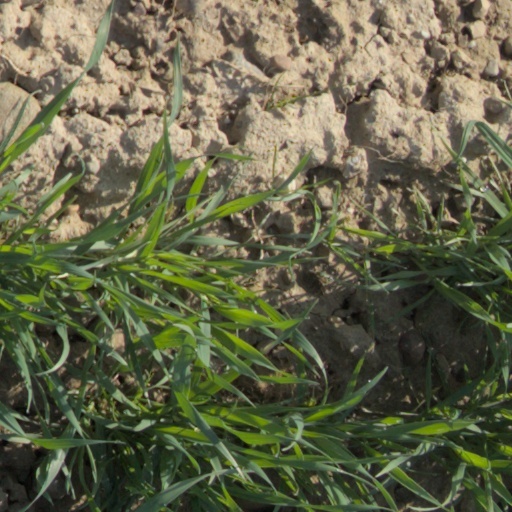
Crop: wheat